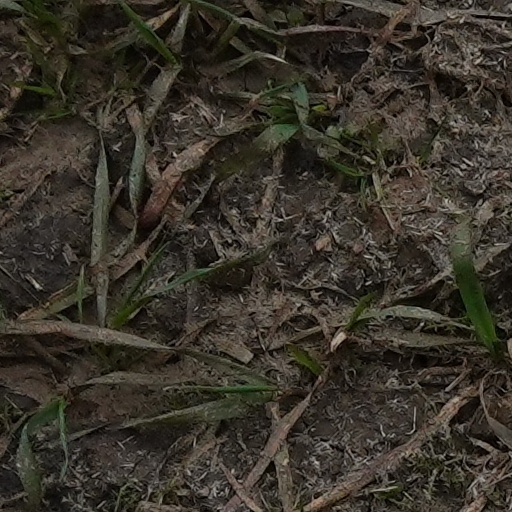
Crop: wheat